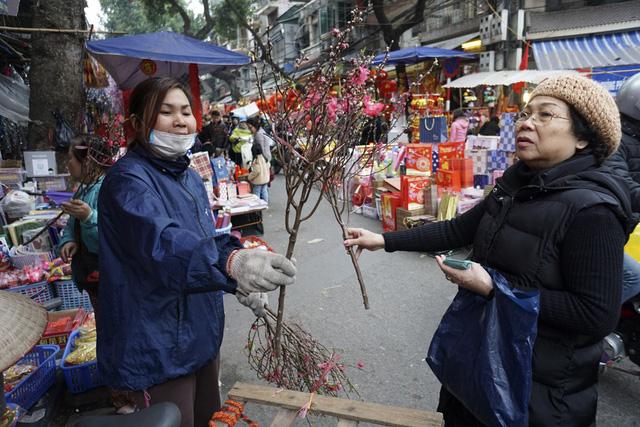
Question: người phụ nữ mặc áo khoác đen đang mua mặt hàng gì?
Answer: người phụ nữ đang mua đào